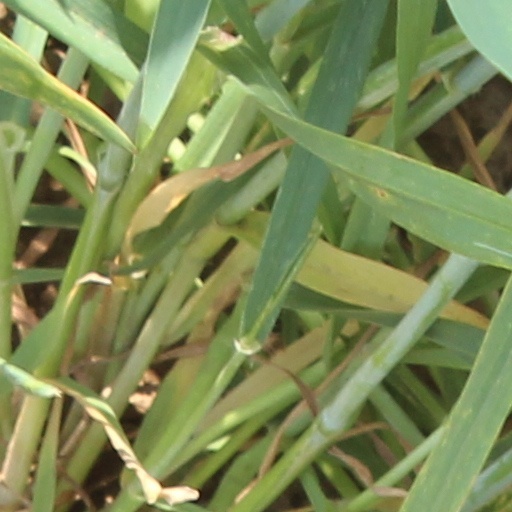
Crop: wheat